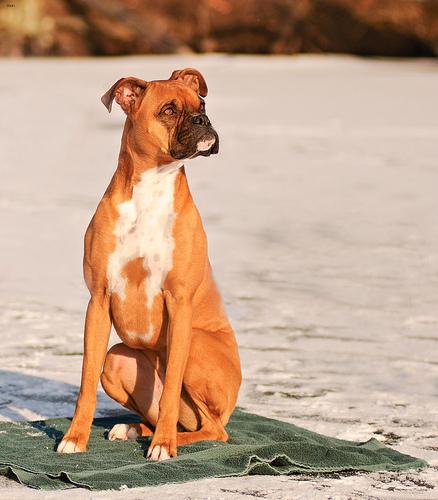
Breed: boxer